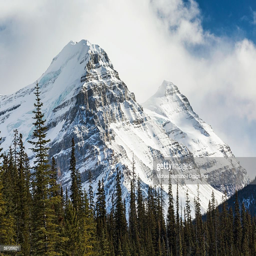
close up of snow covered mountain peaks with cloud cover and some blue sky